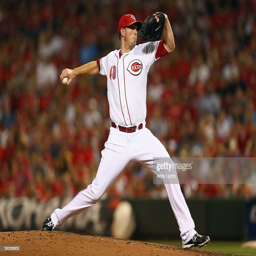
# throws a pitch during the game against sports team .